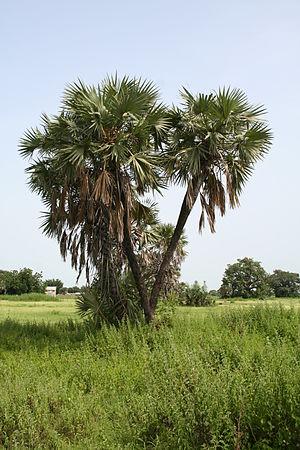
Le palmier doum d'Égypte, al-dūm en arabe et azgelm en berbère, est une espèce de palmier de la famille des Arecaceae.